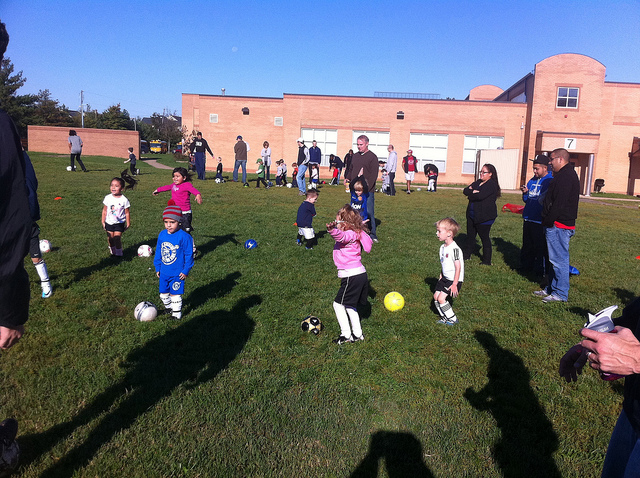
những đứa trẻ đang chơi bóng đá cùng với bố mẹ ở trên sân trường